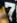
Number: 7